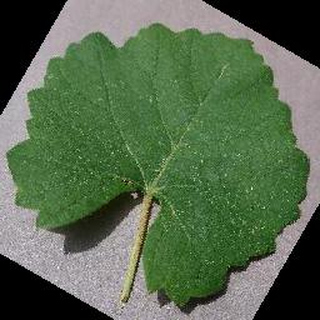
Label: healthy_grape